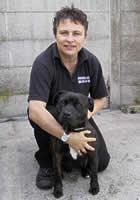
Staffordshire_bullterrier